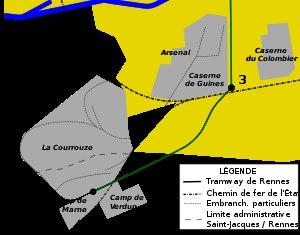
Le tramway de Rennes est un ancien réseau de tramway urbain et interurbain à voie métrique, exploité entre 1897 et 1952 par les Tramways électriques rennais pour le compte de la Compagnie de l'Ouest Électrique. Le réseau de tramway créé alors est la base du système actuel de transport et communication à Rennes. Bien que la métropole rennaise ait opté à la fin du XXᵉ siècle pour un métro et des bus à haut niveau de service, la réimplantation d’un tramway dans la ville revient régulièrement dans les médias.